Monroe, New York

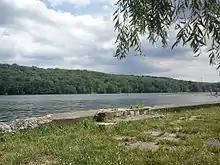
Walton Lake

As of the census of 2000, there were 31,407 people, 8,228 households, and 6,878 families residing in the town. The population density was . There were 8,517 housing units at an average density of . The racial makeup of the town was 94.91% white, 1.22% Black or African American, 0.25% Native American, 1.36% Asian, 1.15% from other races, and 1.10% from two or more races. Hispanic or Latino of any race were 4.91% of the population. 12.6% were of Italian, 12.4% Irish, 9.2% Hungarian, 6.0% American and 5.6% German ancestry according to Census 2000.